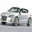
Label: automobile